Sky position (RA, Dec in degrees): 129.191, 9.518
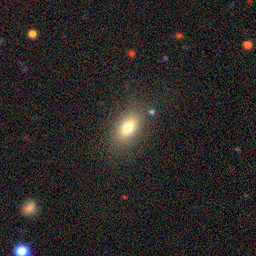
Galaxy morphology: In-between Round Smooth Galaxies